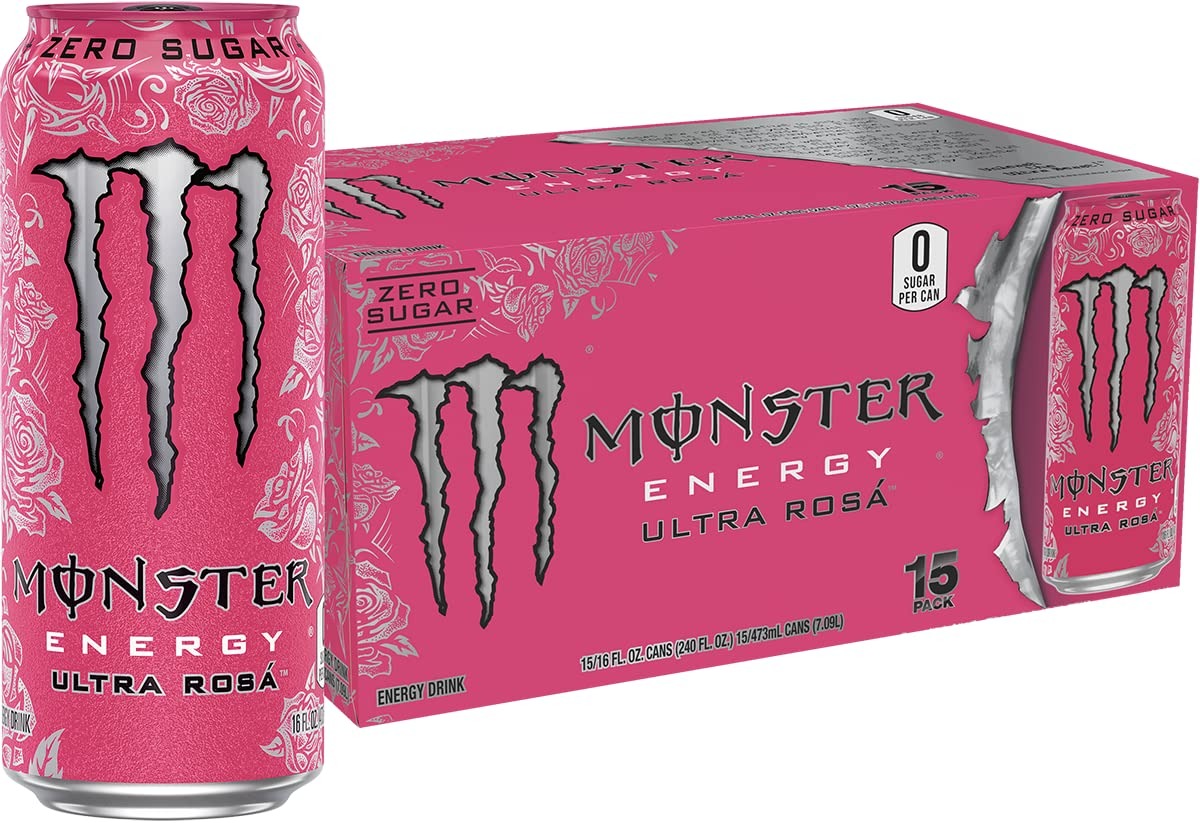
Item Name: Monster Energy Ultra Rosa, Sugar Free Energy Drink, 16 Ounce (Pack of 15)
Bullet Point 1: FULL FLAVOR, ZERO SUGAR | Monster Energy Ultra Rosa has 10 calories and zero sugar, but with all the flavor you’re accustomed to and packed with our sugar-free Monster Energy blend
Bullet Point 2: REFRESHING TASTE | Monster Energy Ultra Rosa is crafted with a light and easy drinking flavor that’s also crisp and complex with a floral finish. There’s no better way to describe the taste than - it tastes like Ultra Rosa
Bullet Point 3: UNLEASH THE ULTRA BEAST | Roses are red, grapefruit is pink, and Ultra Rosa is not what you think. Forget about pink lemonade, blush wine, guavas and strawberries. Ultra Rosa is a whole new experience. Unleash the Ultra Beast
Bullet Point 4: STOCK UP WITH A 15 PACK: For those looking for a Monster that’s lighter tasting, has zero sugar, and contains the full Monster Energy blend, Monster Energy Ultra Rosa is available in a convenient pack of 15
Bullet Point 5: Product labels may vary from those pictured
Value: 240.0
Unit: Fl Oz

Price: 35.99